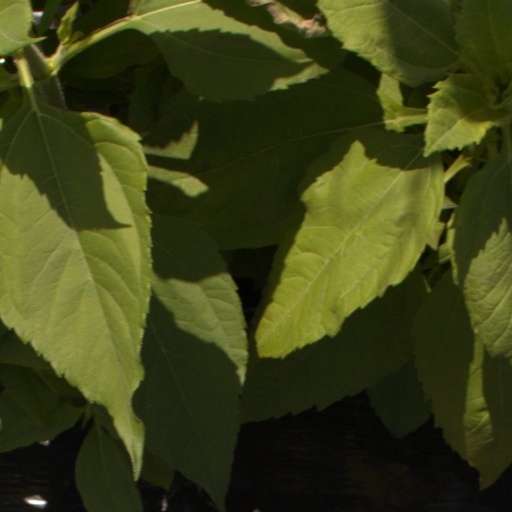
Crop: Jerusalem artichoke